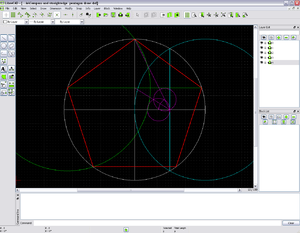
LibreCAD est un logiciel libre de dessin assisté par ordinateur. Il permet le dessin en deux dimensions comme des plans techniques, des documentations de construction, ou encore des modes d'emploi. Des informations complémentaires comme les cotes, les diamètres, les angles et les mesures peuvent être ajoutées aux schémas.